Hells Angels (manga)

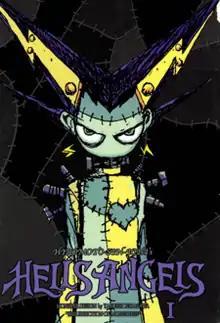
First volume cover

Hells Angels is a Japanese manga series written and illustrated by . It was serialized in Shueisha's manga magazine "Ultra Jump" from August 2002 to April 2004 and compiled into three volumes. It follows a teenage girl named Rinne Amagane who dies on her way to school and ends up in another school, in the underworld. While down there, she learns to get along with her new classmates, who are all demons.